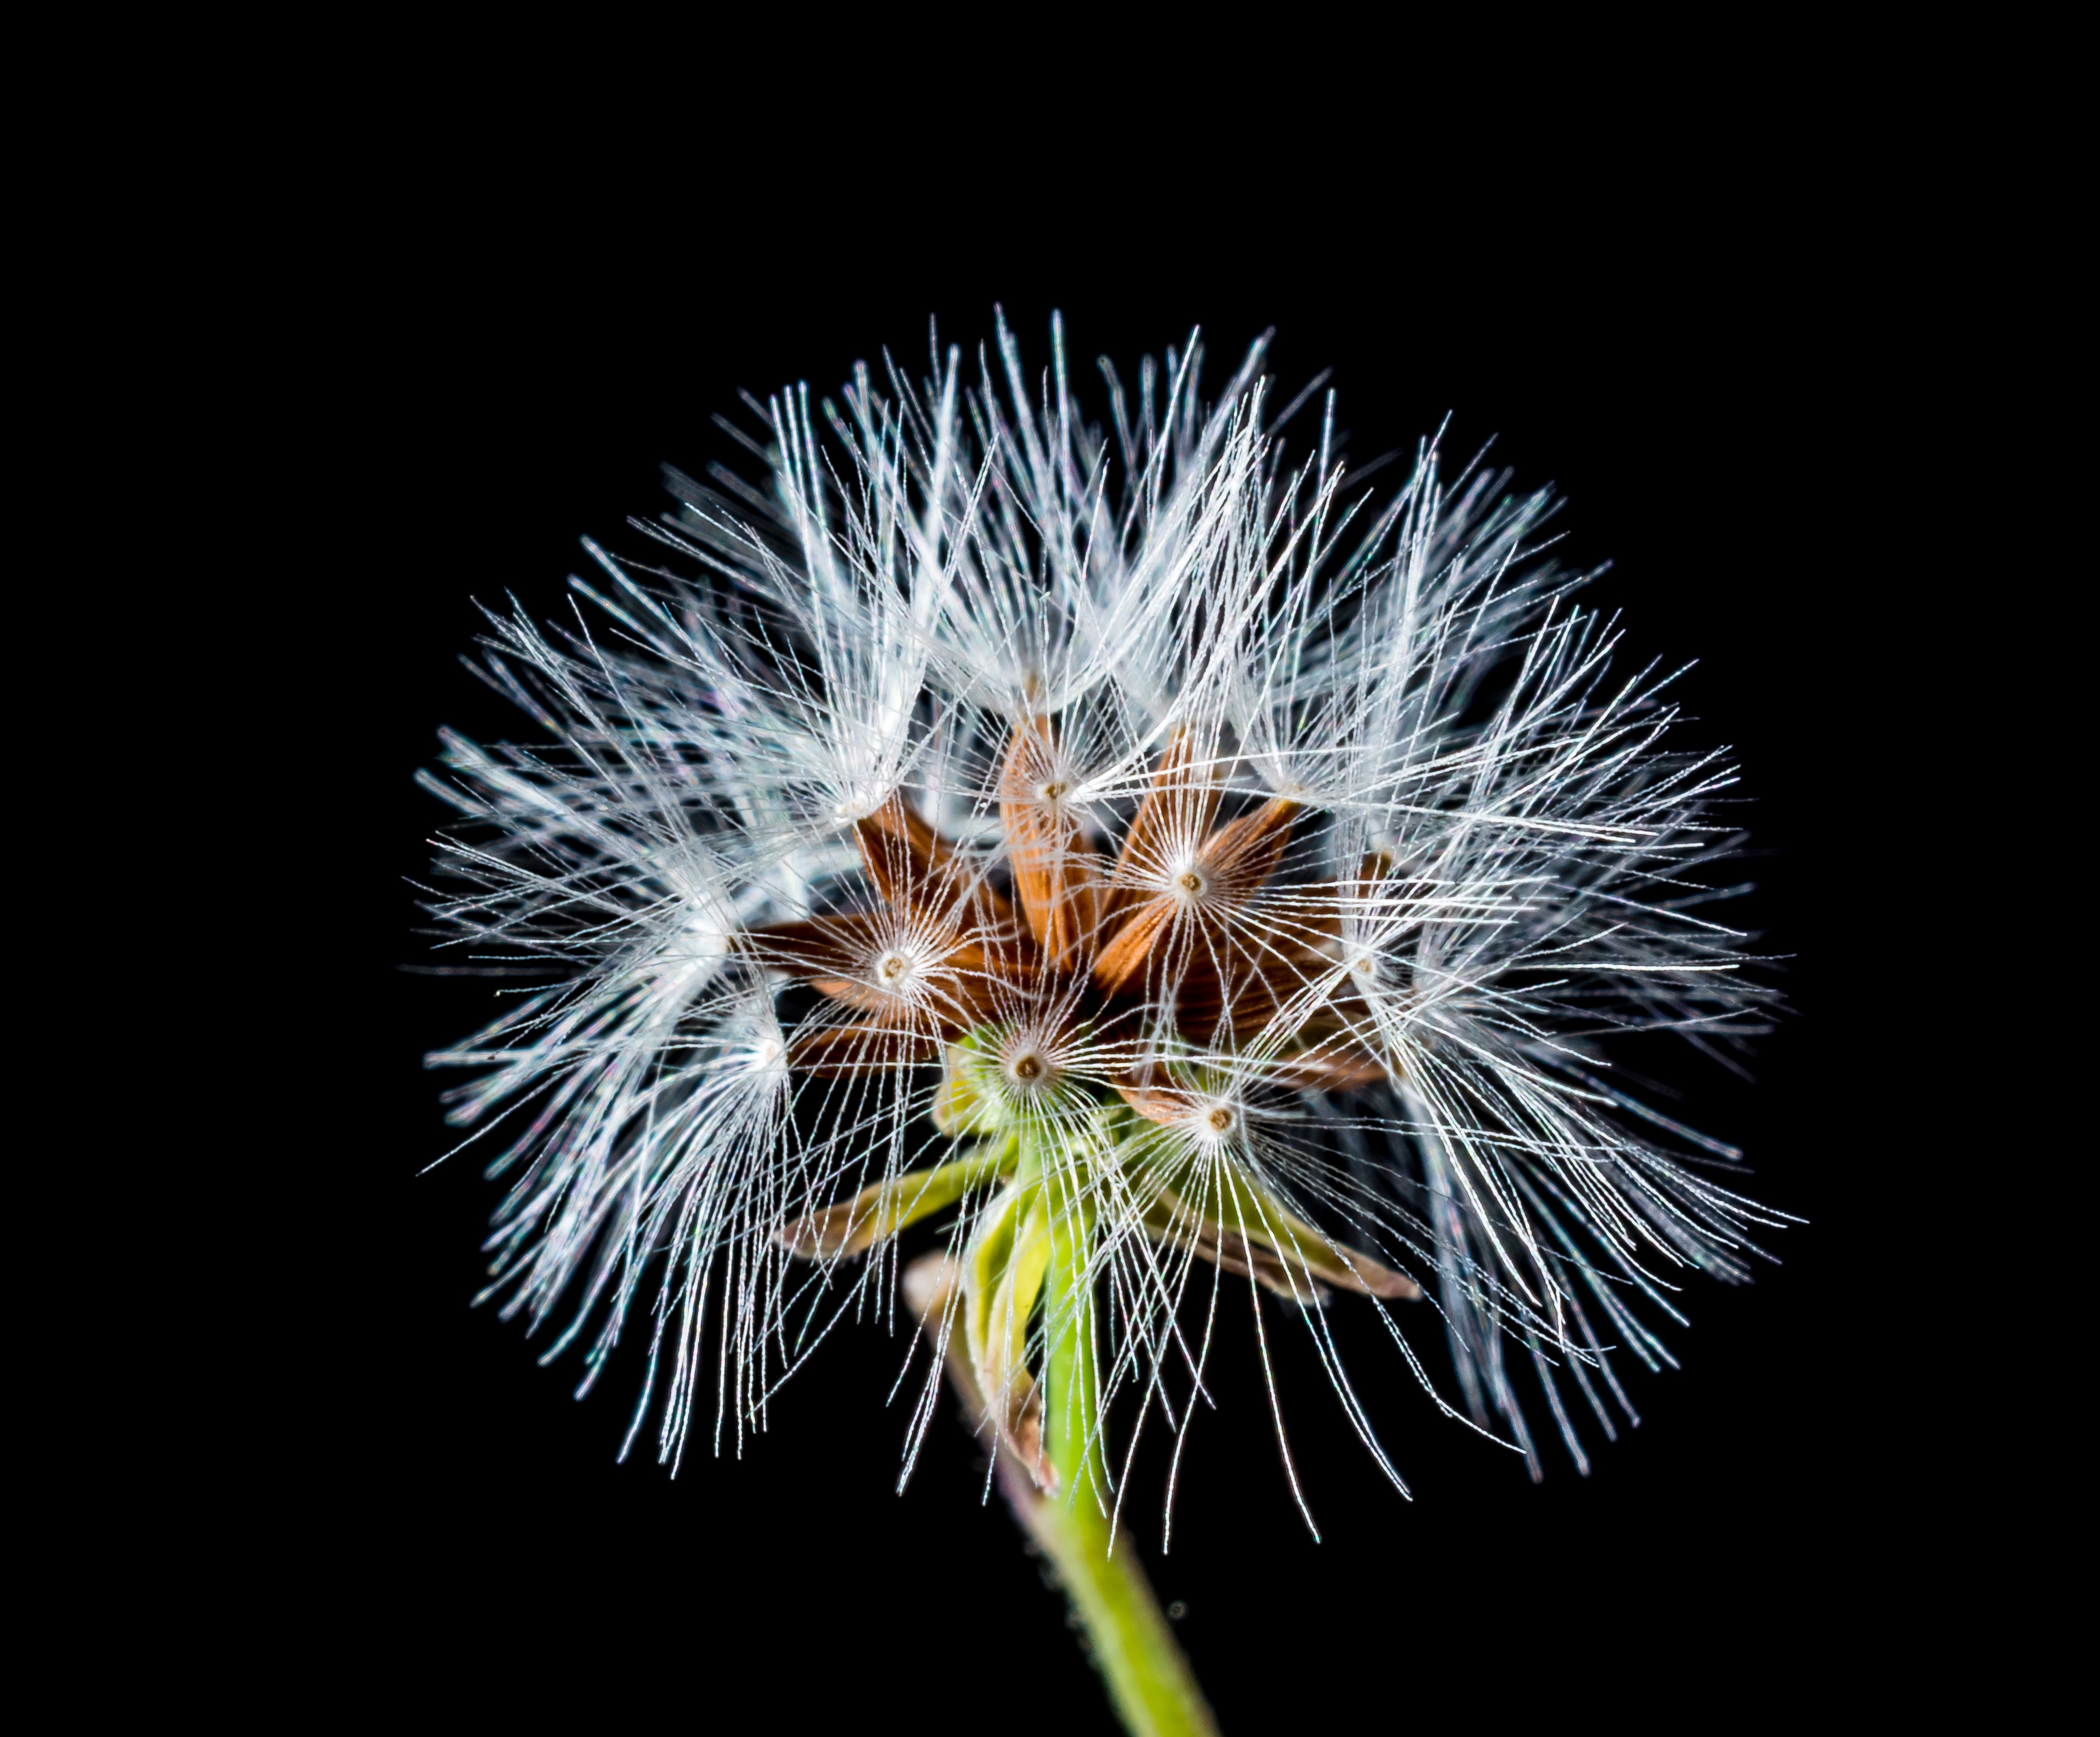
branch, plant, photography, dandelion, flower, sparkler, macro, flora, wild flower, close up, macro photography, flowering plant, daisy family, land plant